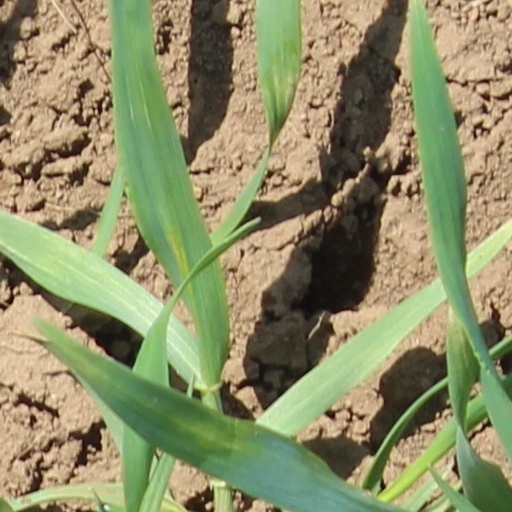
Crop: wheat